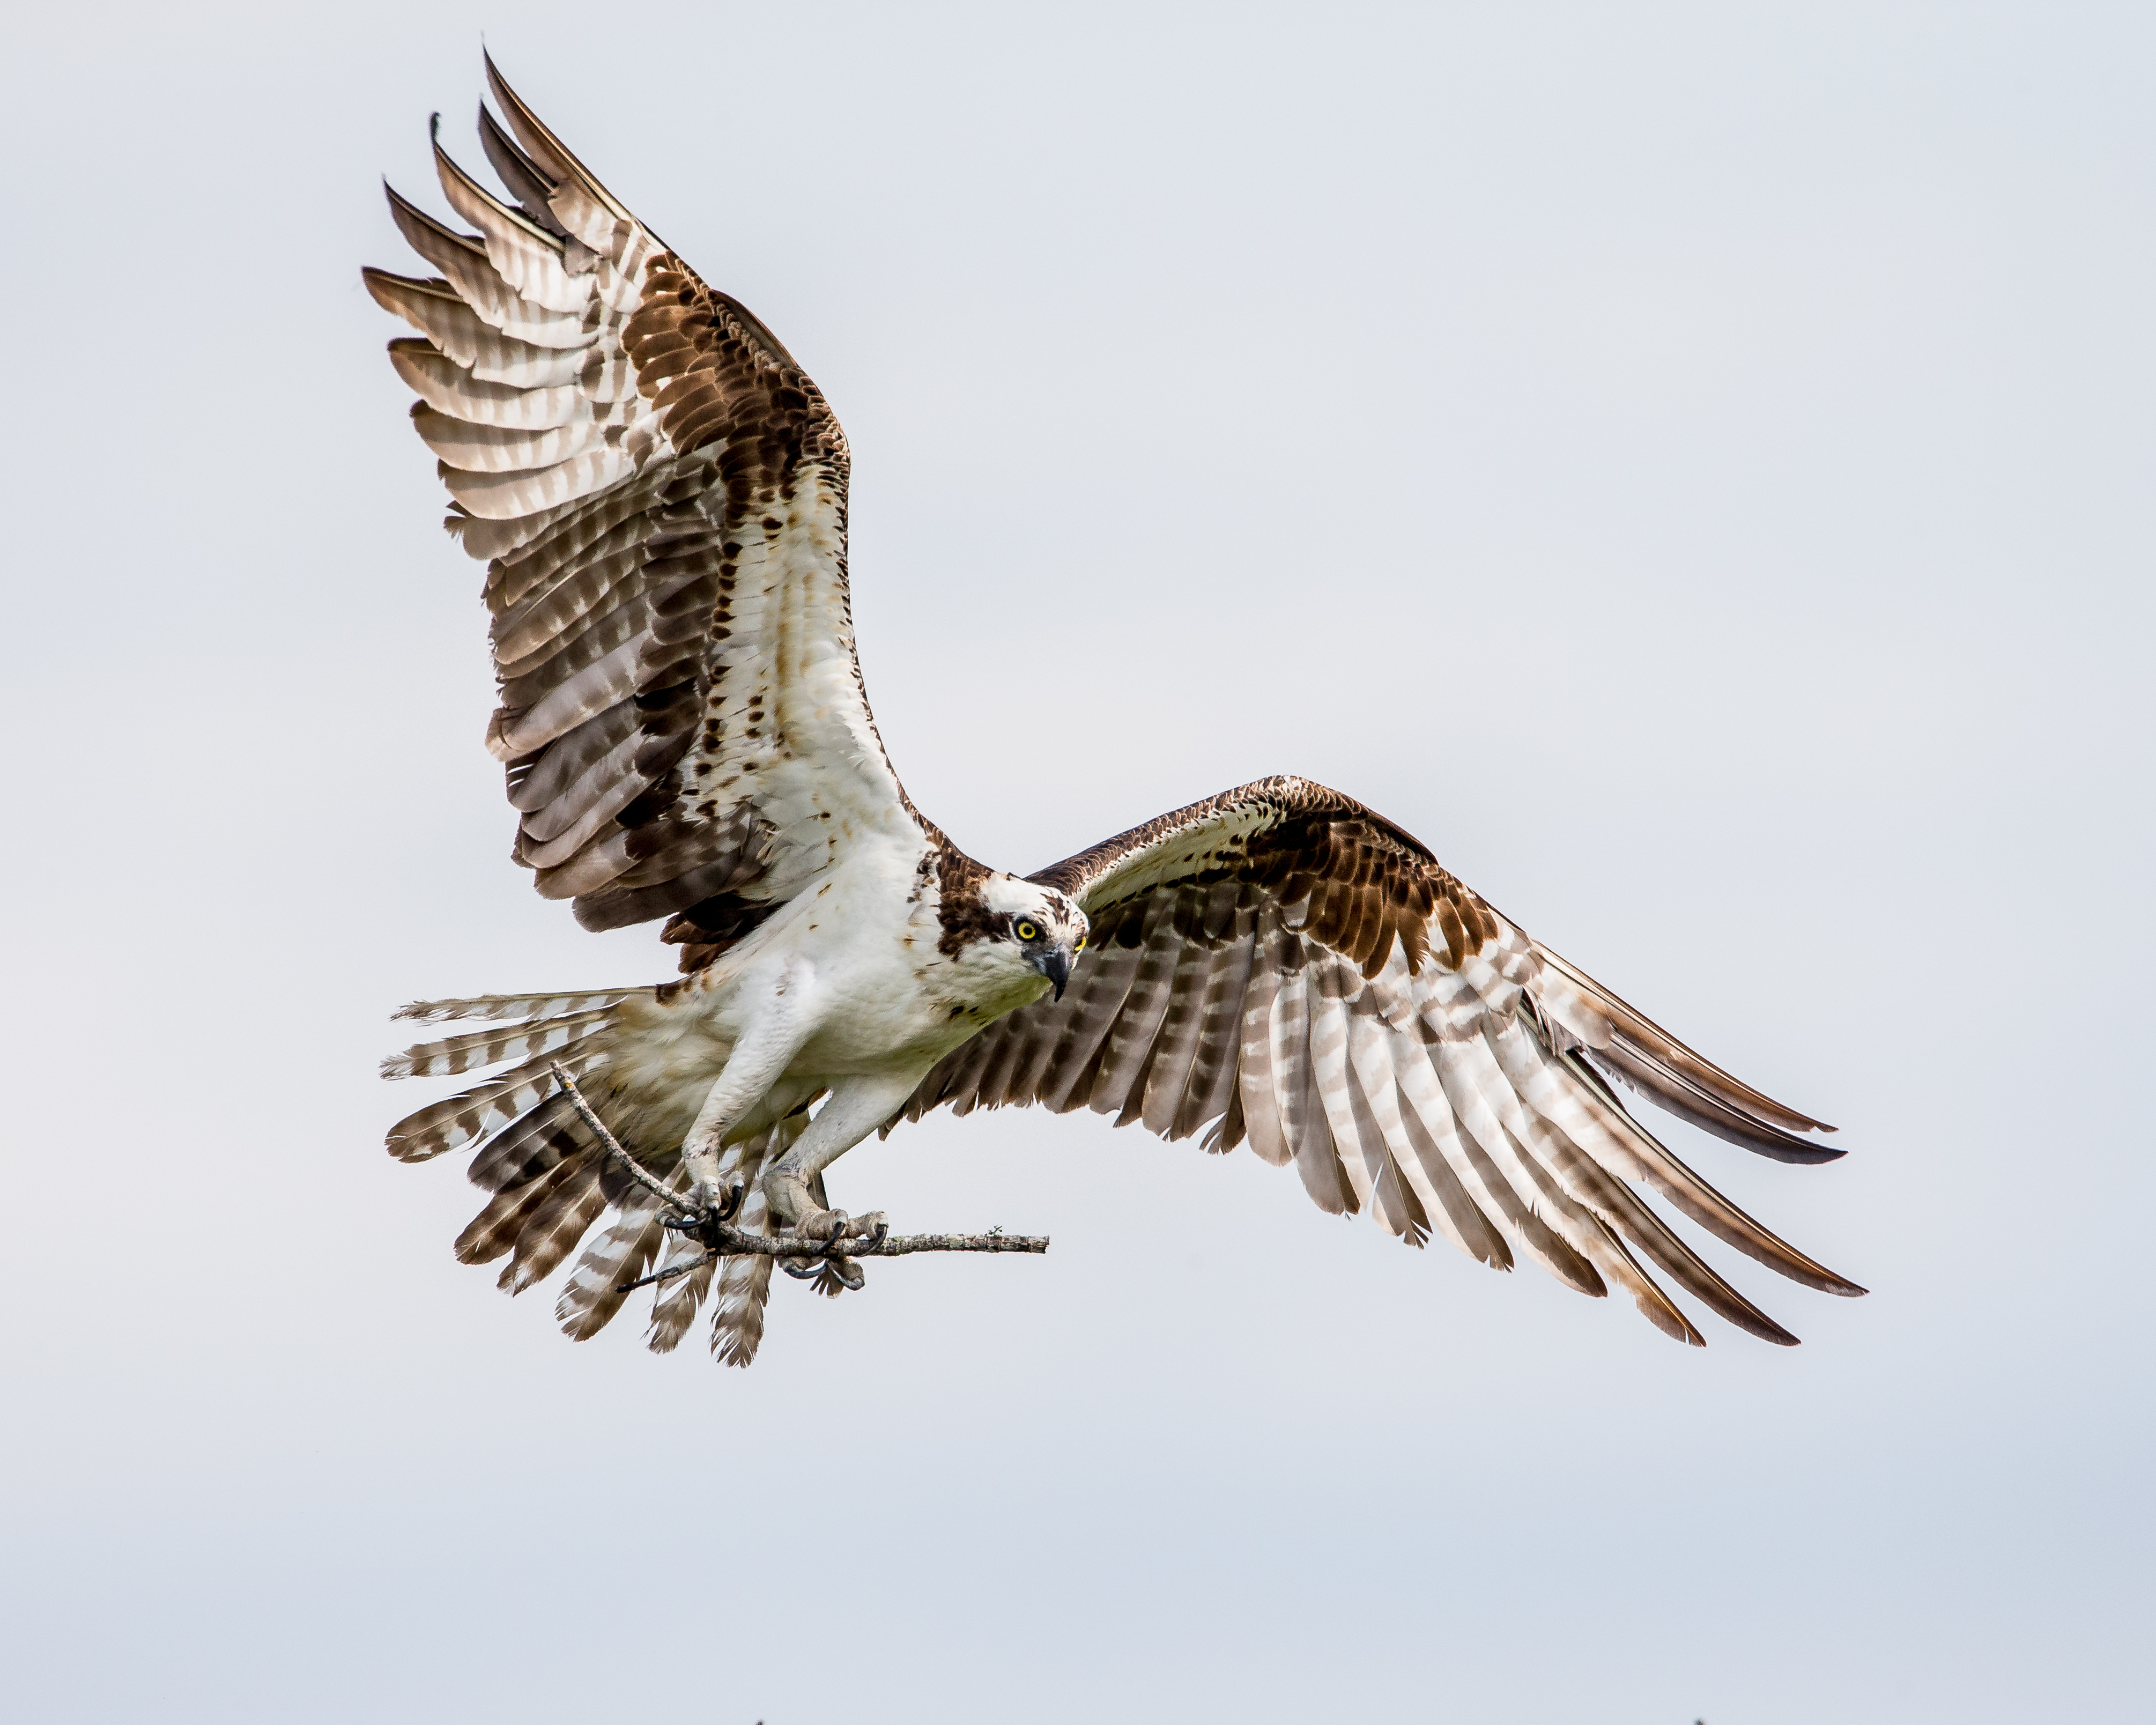
bird, wing, explore, female, beak, eagle, hawk, fauna, bird of prey, vertebrate, explored, osprey, nest, falcon, harrier, florida, buzzard, andymorffew, morffew, naturethroughthelens, marcoisland, tigertailbeach, stick, accipitriformes